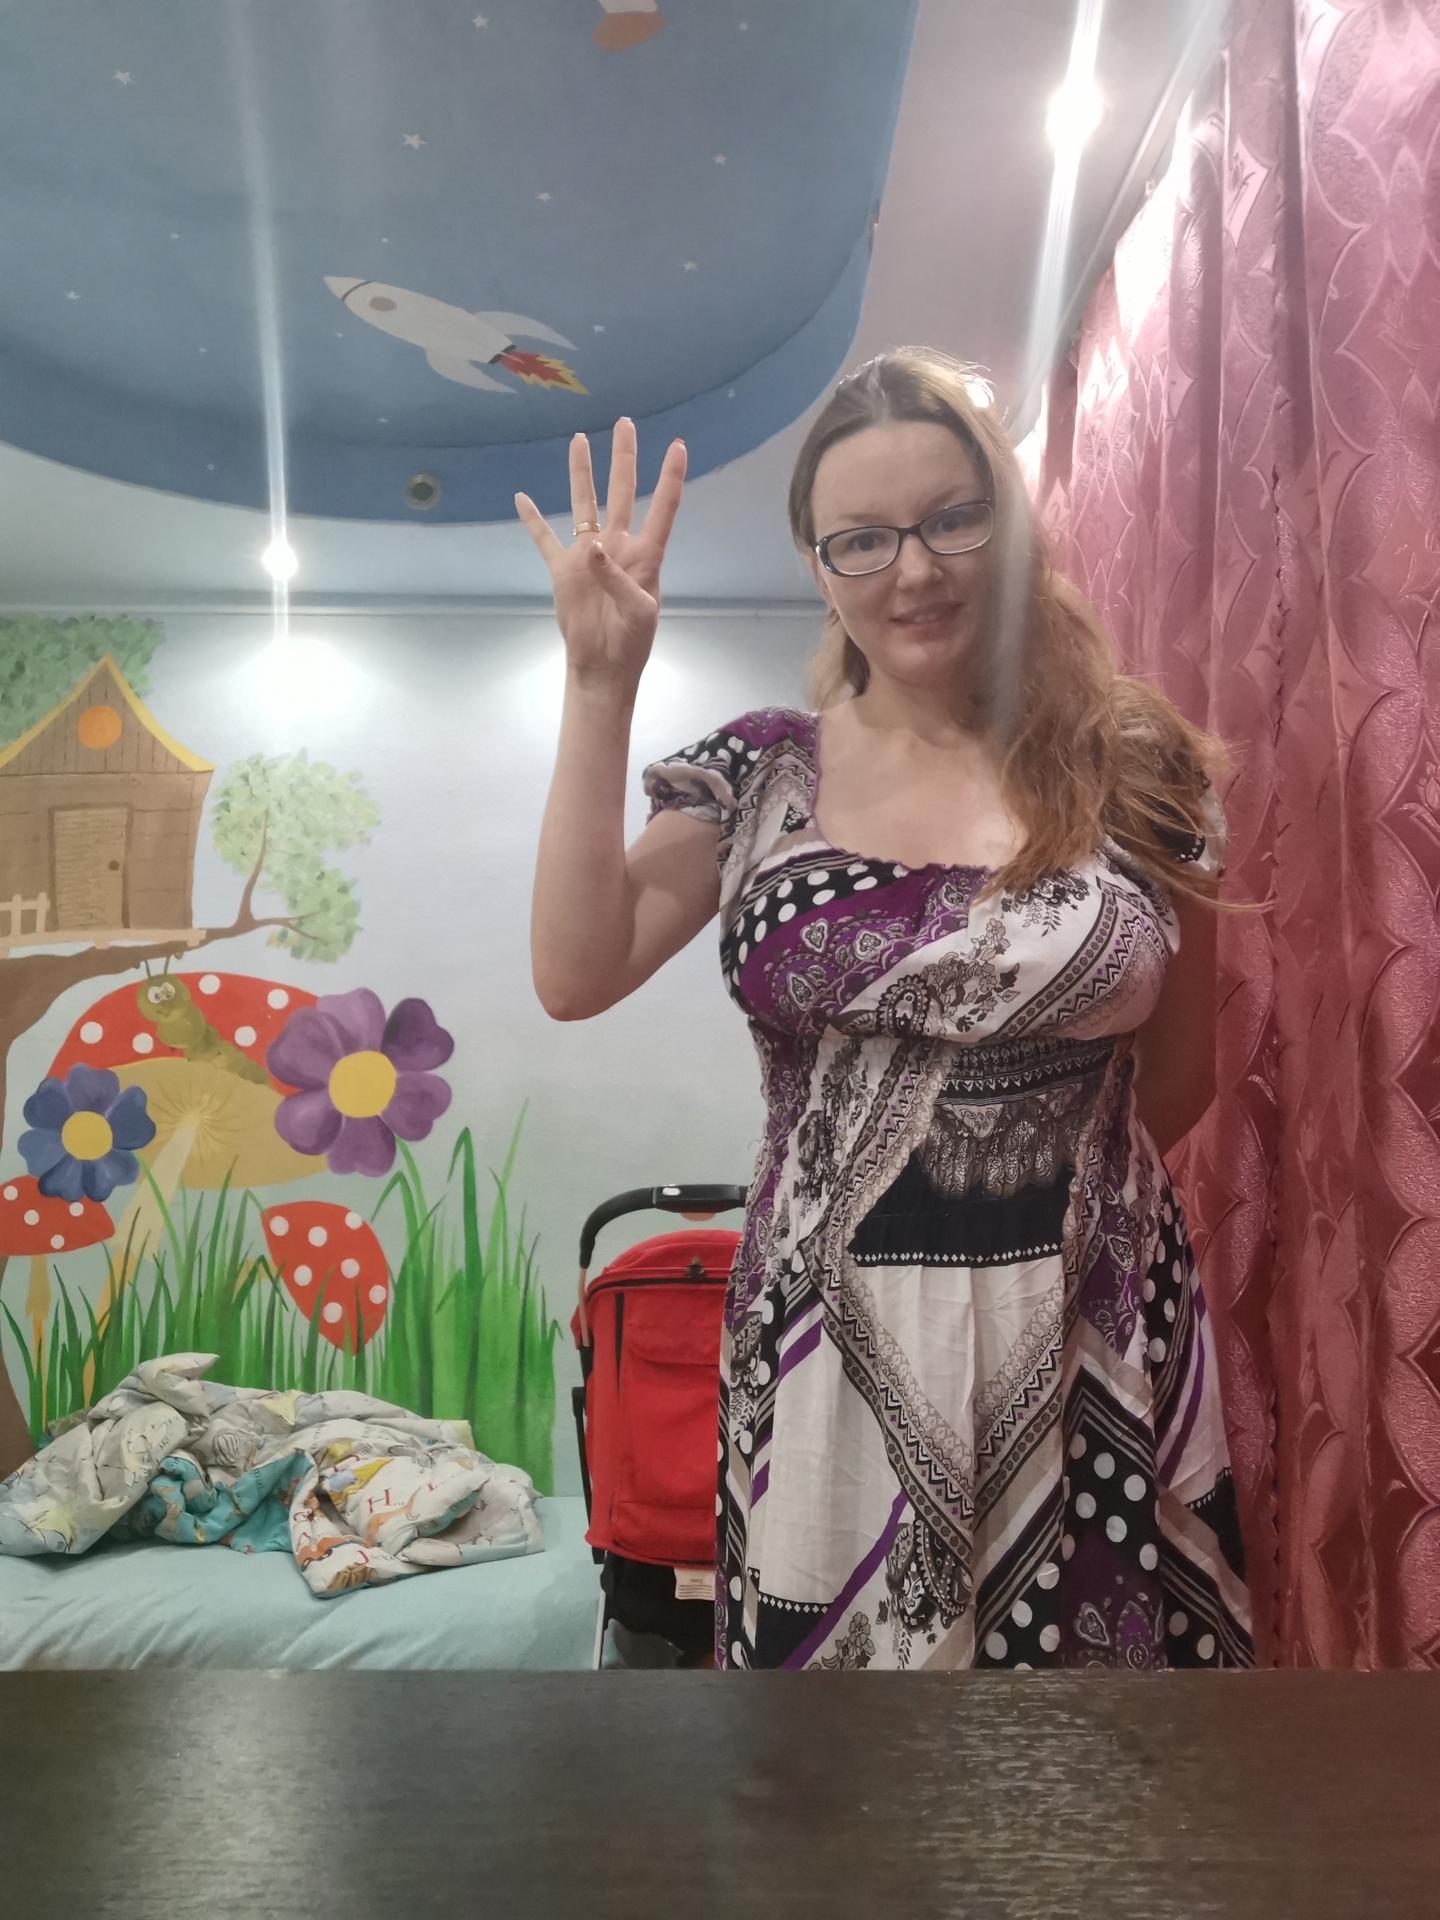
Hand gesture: four